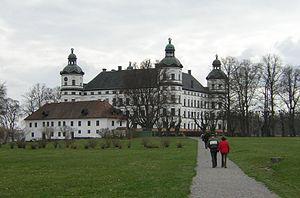
La famille Wrangel ou Wrangell est une famille de la noblesse initialement teutonique de la Baltique qui a essaimé en Allemagne, dans l'Empire russe et en Suède.
Le château de Skokloster est un château suédois de style baroque, construit au XVIIᵉ siècle sur les rives du lac Mälar entre Stockholm et Uppsala.